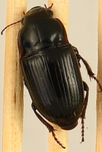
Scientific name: Euryderus grossus
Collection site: Central Plains Experimental Range NEON (CPER), plot CPER_003